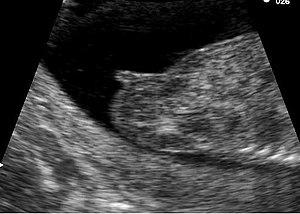
Tubercule génitale à 14 semaines C'est une fille
L'échographie au premier trimestre de la grossesse est un temps primordial de la surveillance de la grossesse. Seule l'échographie permet de répondre aux quatre questions principales en début de grossesse :
La vulve est la partie externe du système reproducteur féminin. L'organe comprend entre autres le mont du pubis, les grandes lèvres, les petites lèvres, le clitoris, le bulbe du vestibule, le vestibule vulvaire, le méat urétral, l'ouverture vaginale, les glandes de Bartholin et les glandes de Skene. La vulve protège le vagin et indirectement l'utérus par ses lèvres vaginales internes et externes. Les muscles du plancher pelvien soutiennent les structures de la vulve ; d'autres muscles du triangle urogénital apportent également soutien.